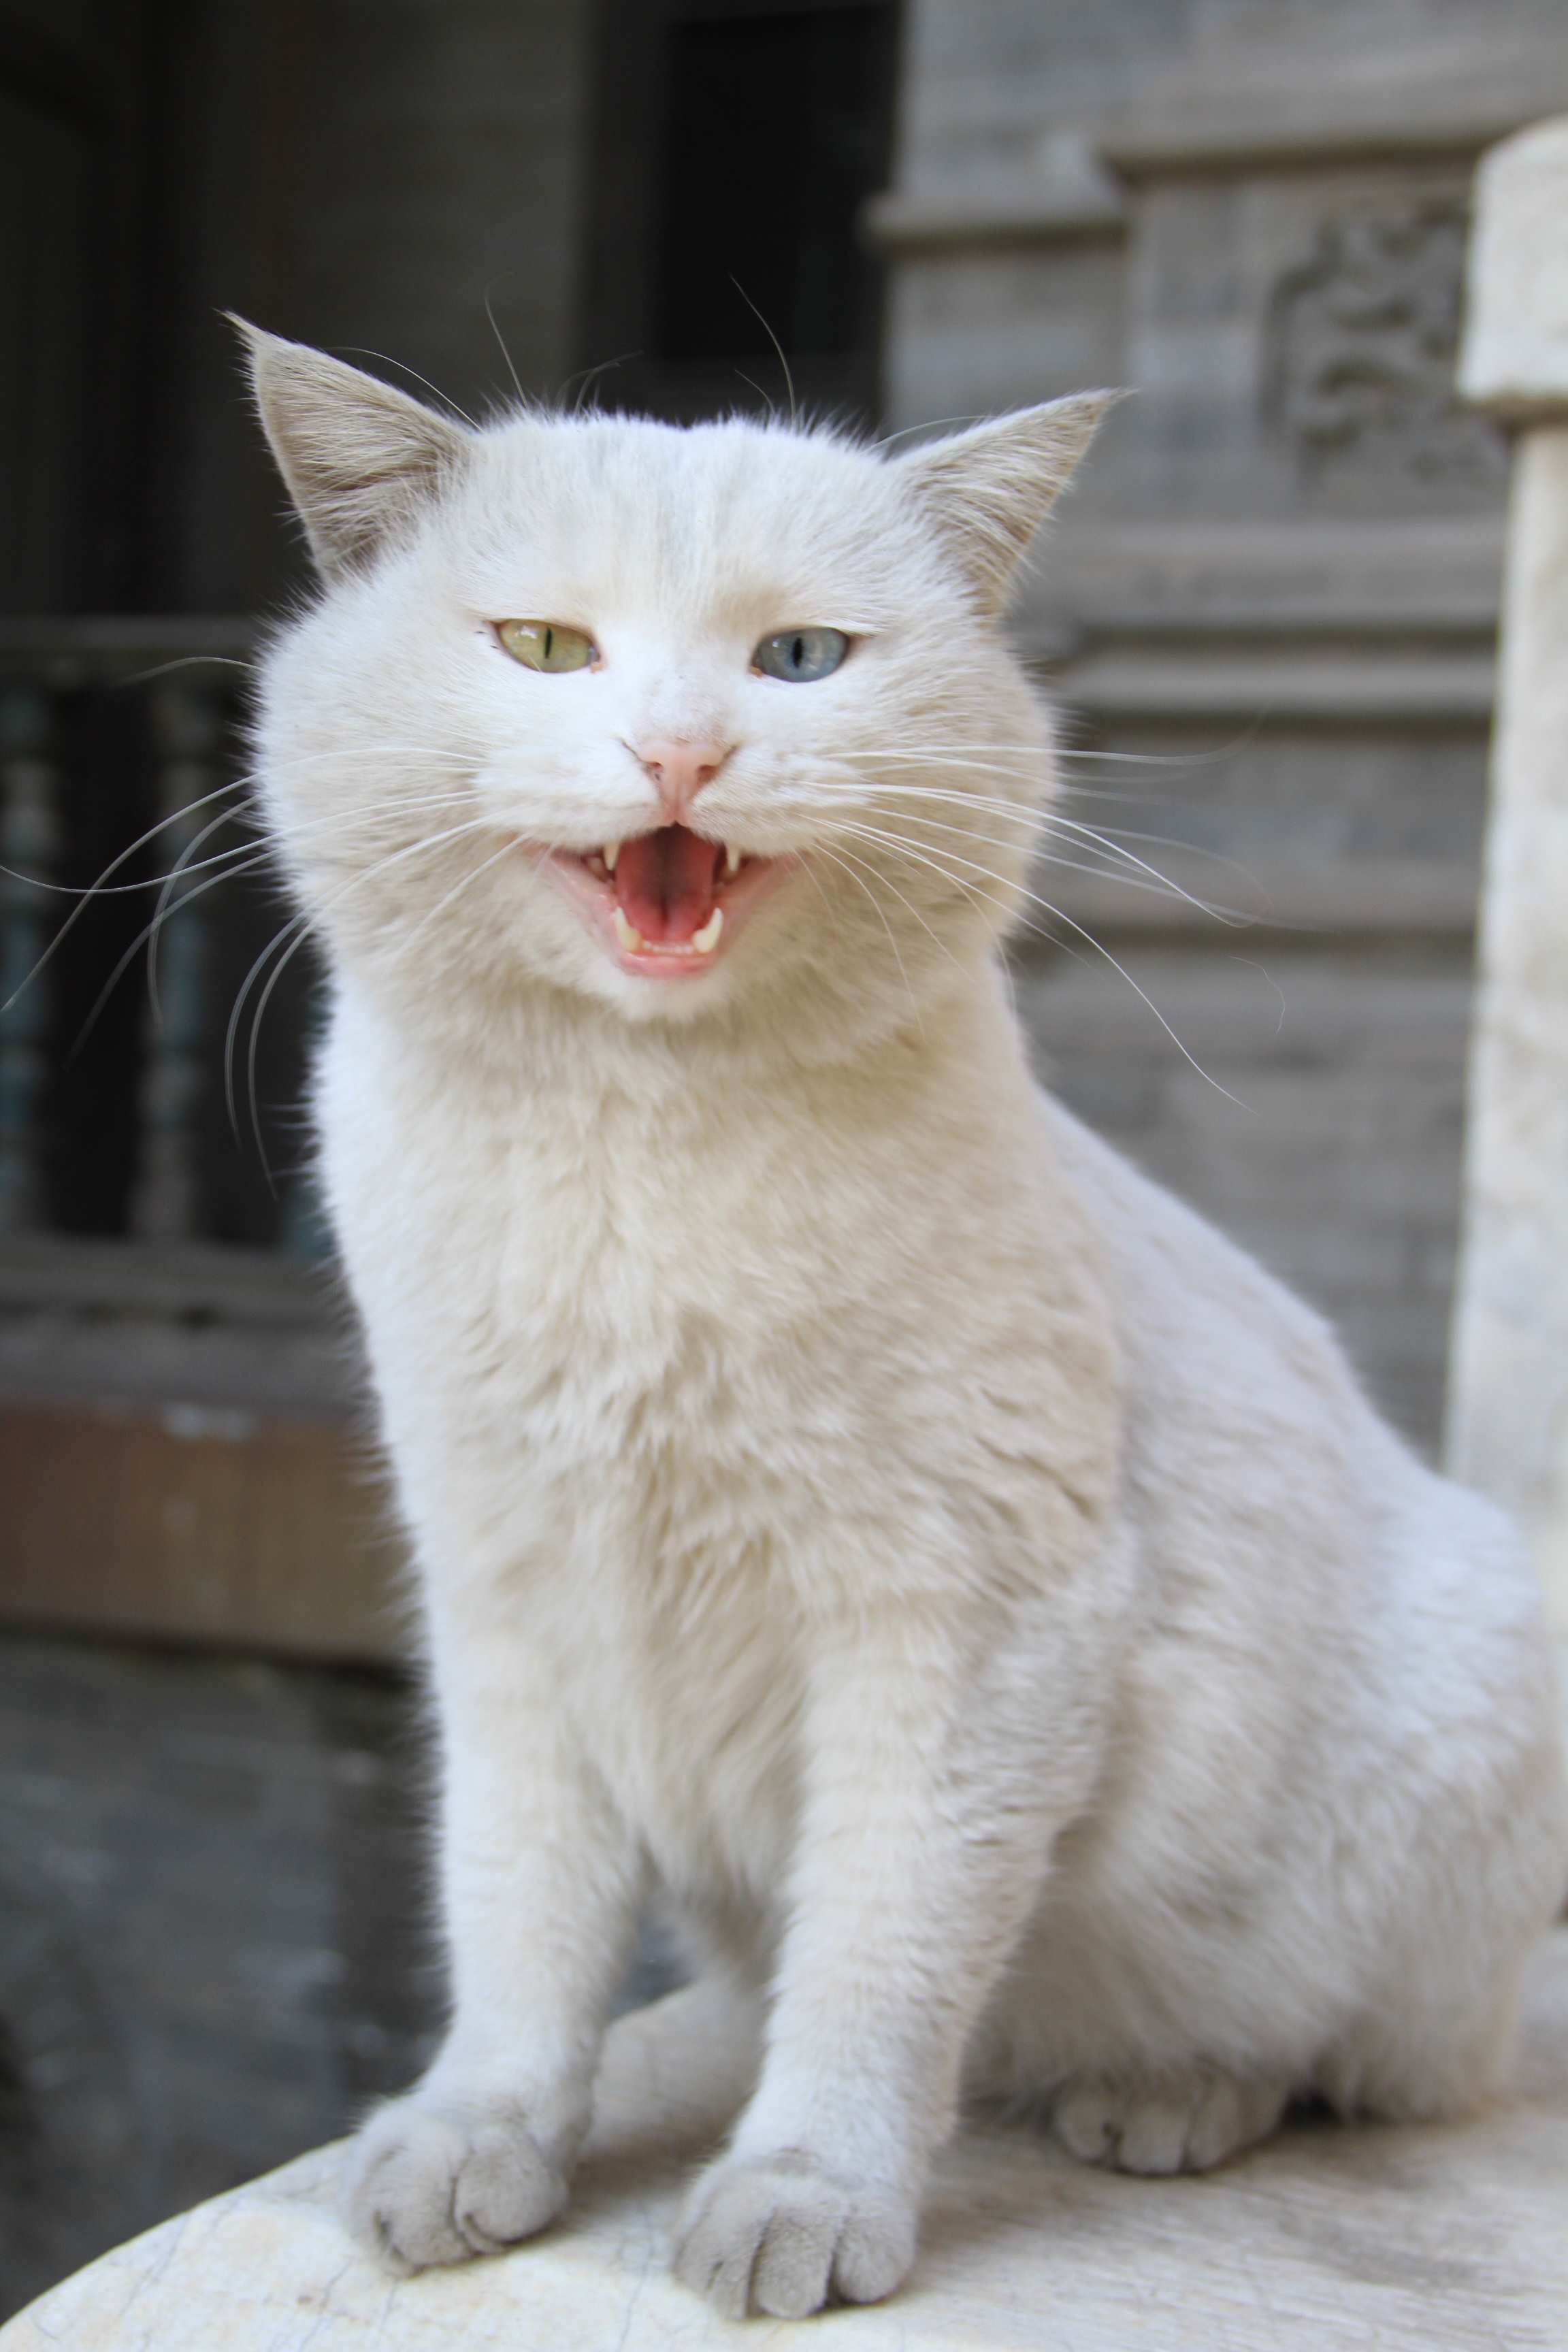
road, kitten, cat, mammal, nose, whiskers, vertebrate, scene, european shorthair, burmilla, small to medium sized cats, cat like mammal, domestic short haired cat, domestic long haired cat, british semi longhair, turkish angora